Campsite

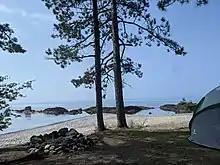
Campsite at Sawpit Bay

The holiday park is a United Kingdom version of the North American trailer park. Created to allow coastal resorts to enable temporary and high-income accommodation to be easily created, under UK planning laws, no residents are permanent, and the park must be wholly shut to all for at least two months each year. All of the mobile homes are either available for rent from the land owner, or pitches are leased on a long-term basis from the land owner and the lease's own mobile home placed on the pitch. Permanent sites owners lease includes the provision by the land owner of water, sewerage and general site and grounds maintenance. Some holiday parks includes a small campsite for those touring the area, where they can pay to pitch tents or site touring caravans and motorhomes. Touring campsites have full access to the Holiday parks facilities, including clothes washing and showering. Most holiday parks include a central entertainments block, which can include a shop, restaurants, and a multi-purpose theatre used for both stage and activity-based entertainment.